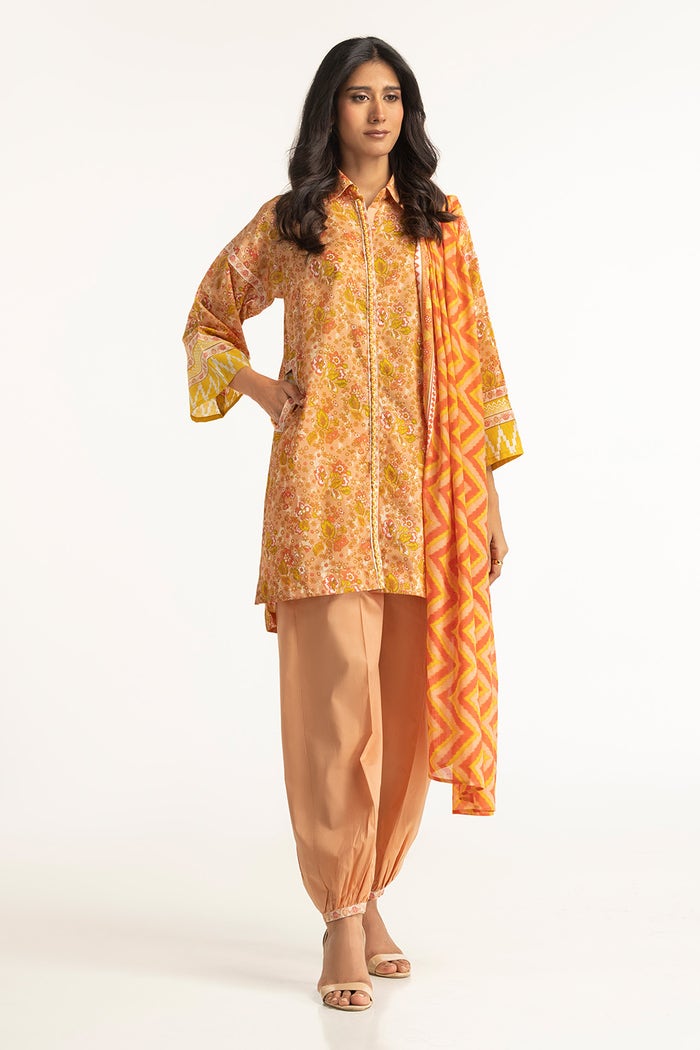
orange multi print cotton tunic